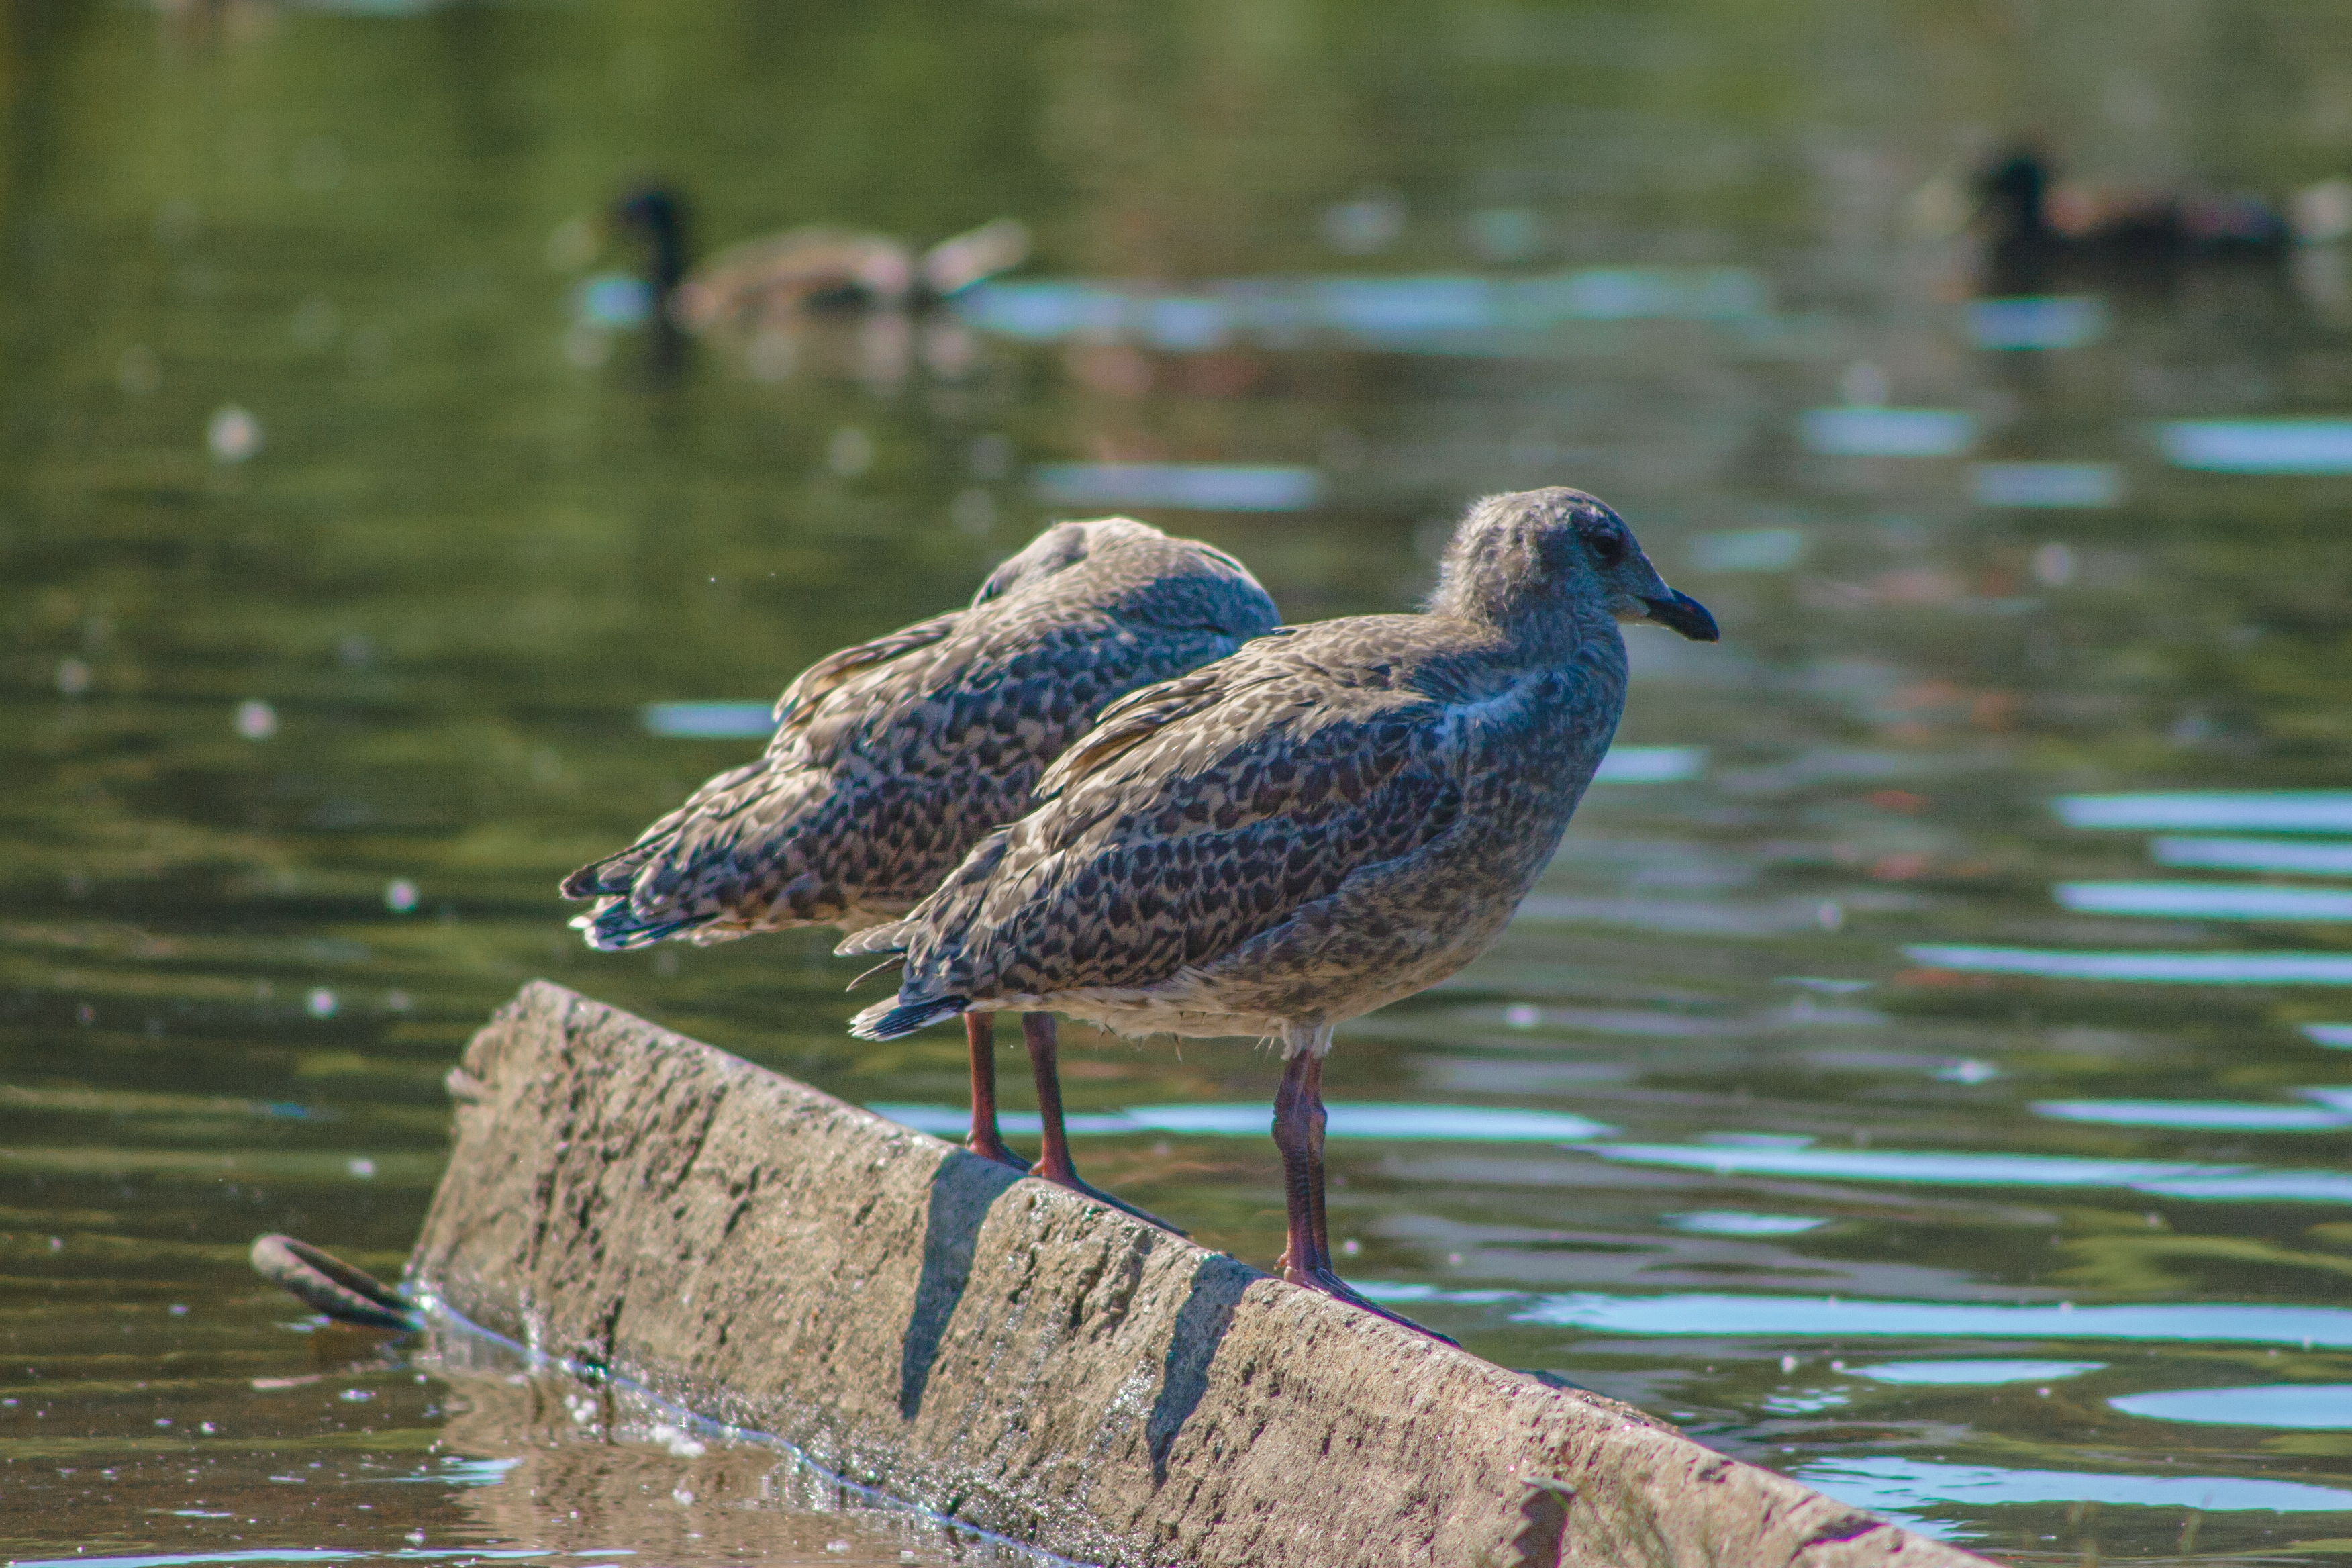
birds, bird, vertebrate, beak, shorebird, seabird, charadriiformes, wildlife, gull, water bird, adaptation, bank, pond, willet